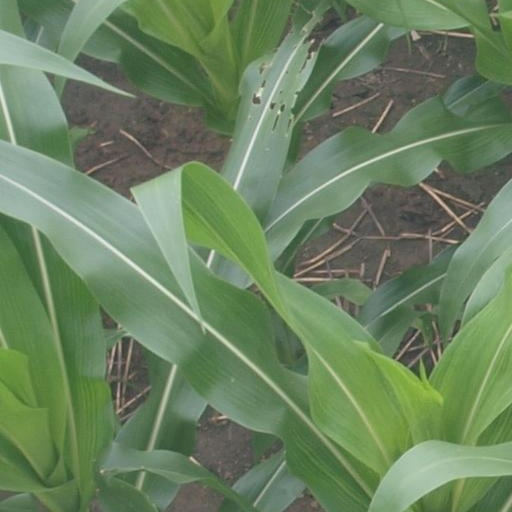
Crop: maize; corn